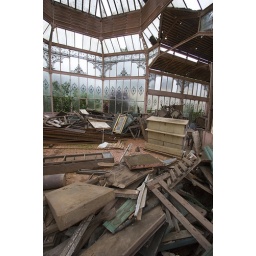
Conservatory and glass house of Bangalore Palace in Bangalore, India